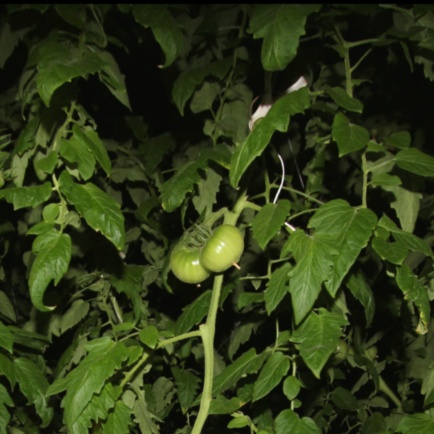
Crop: tomato